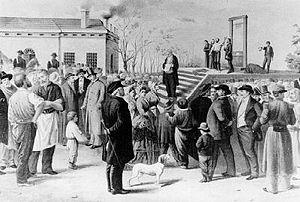
Exécution de Felice Orsini, place de la Roquette.
Teobaldus Orsus Felice Orsini est un révolutionnaire et patriote italien, figure importante du Risorgimento italien, auteur d'un attentat contre Napoléon III, empereur des Français, le 14 janvier 1858.
Cette page concerne l'année 1858 du calendrier grégorien.